Kallukkul Eeram

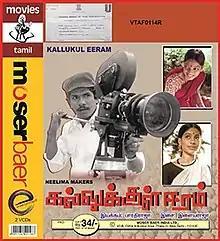
VCD cover

Kallukkul Eeram is a 1980 Indian Tamil-language drama film directed by P. S. Nivas in his directorial debut, starring Bharathiraja, Sudhakar, Mucherla Aruna and Vijaya Shanthi. The film marked the Tamil debut for both Aruna and Vijaya Shanthi. It was released on 29 February 1980.